Cult of Glory

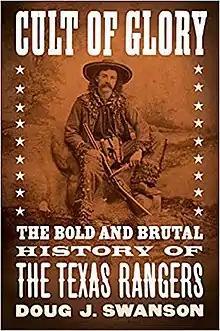
First edition

Cult of Glory: The Bold and Brutal History of the Texas Rangers is a 2020 nonfiction book by Doug J. Swanson. It describes the history of the Texas Rangers.